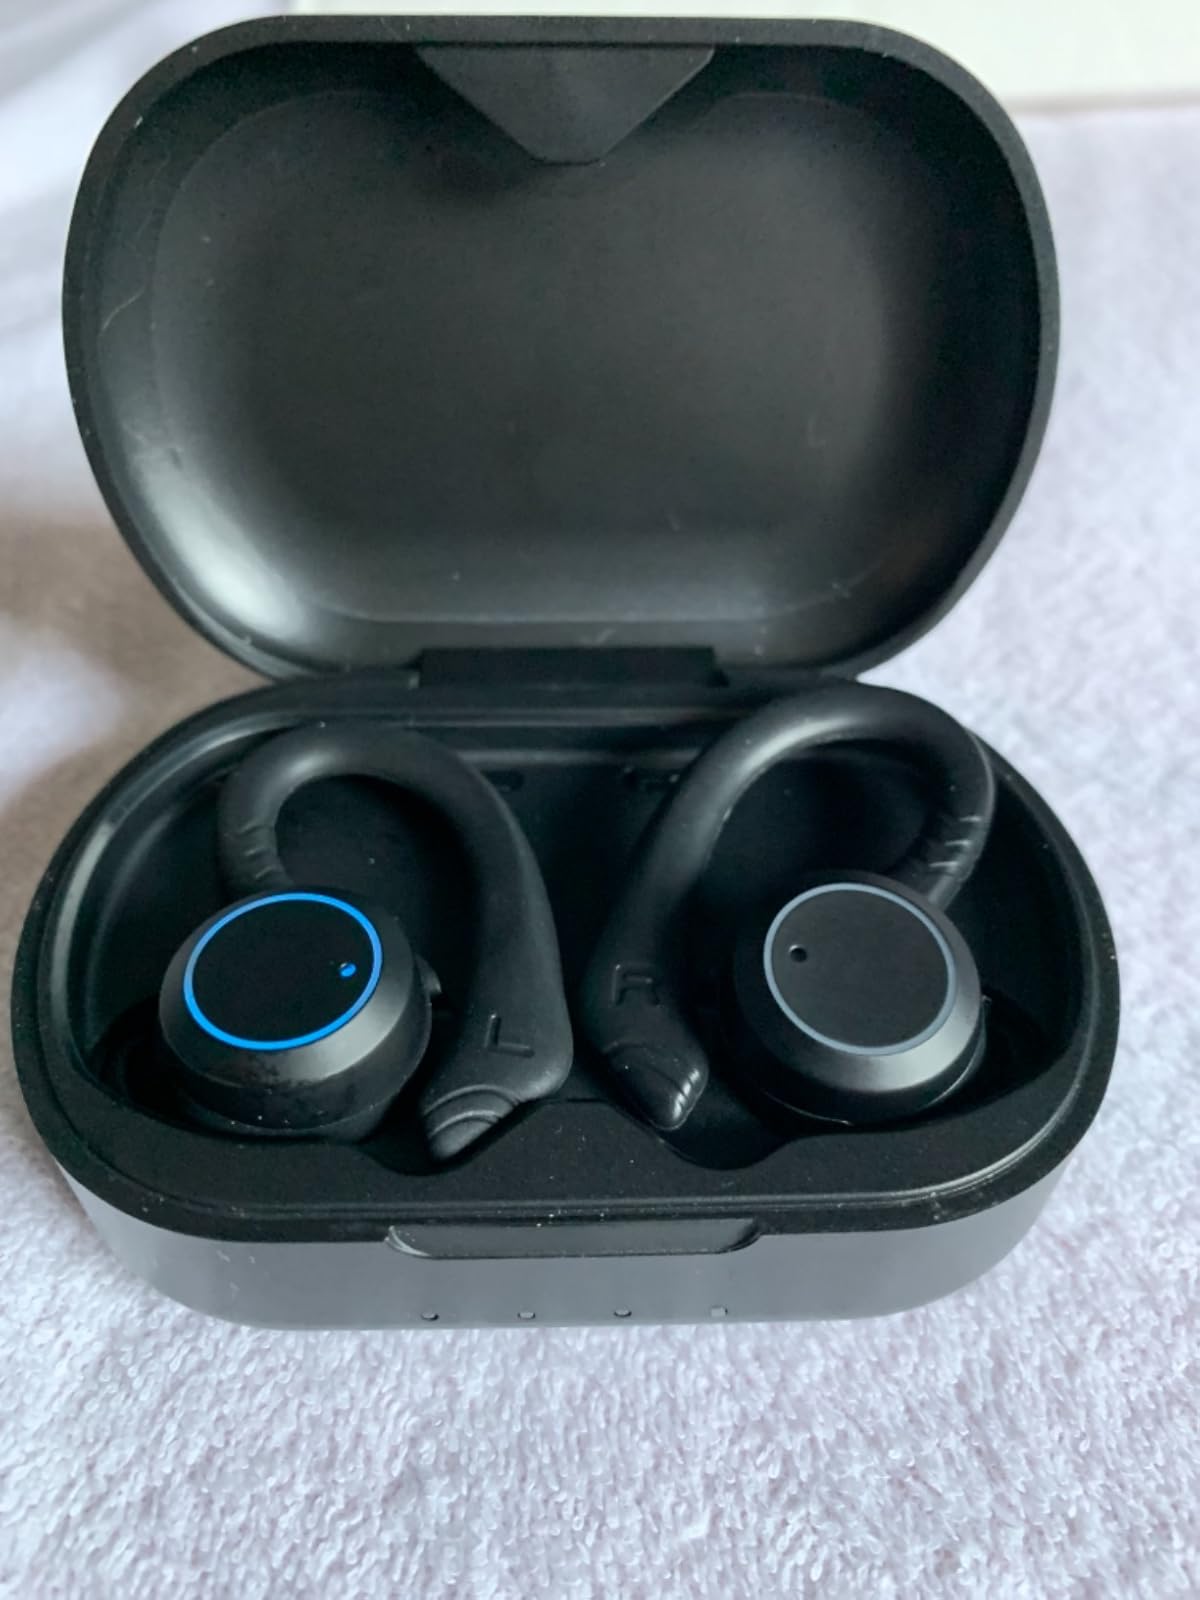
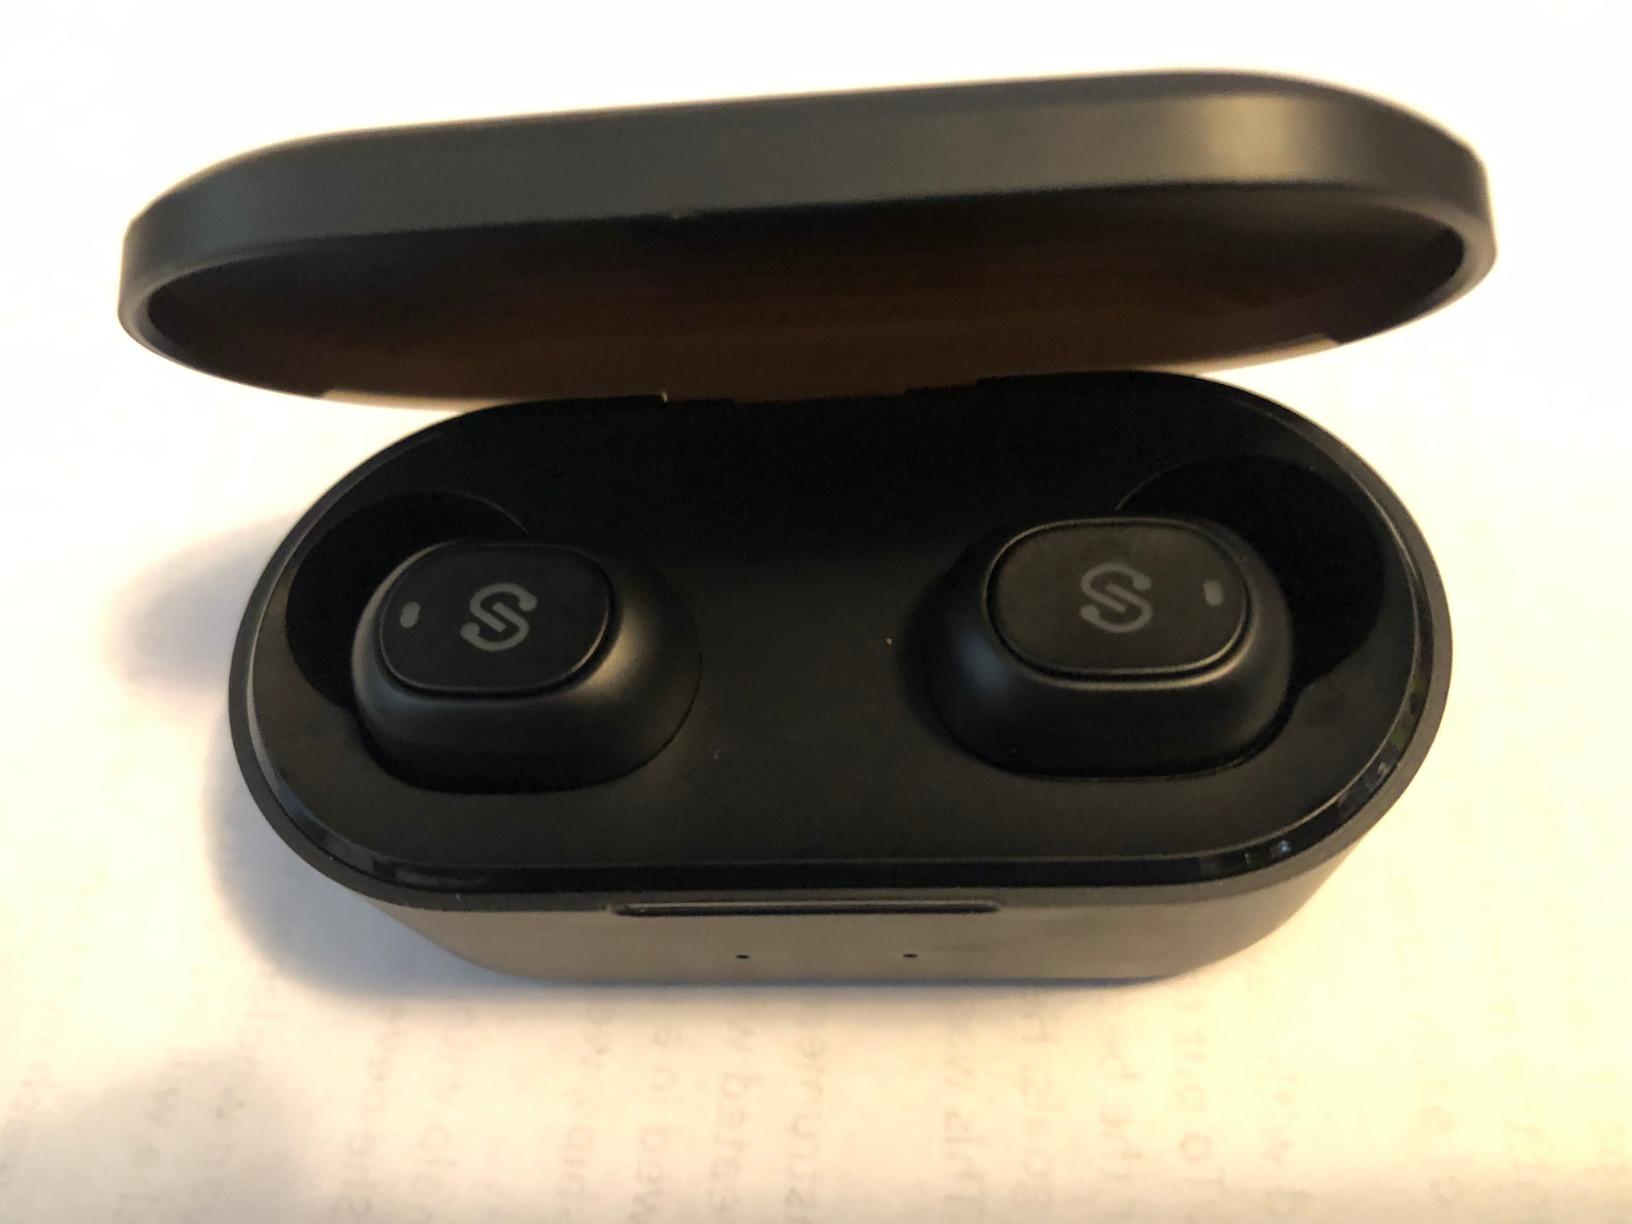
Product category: earbuds
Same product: no